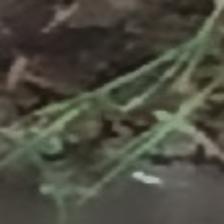
Label: clustered